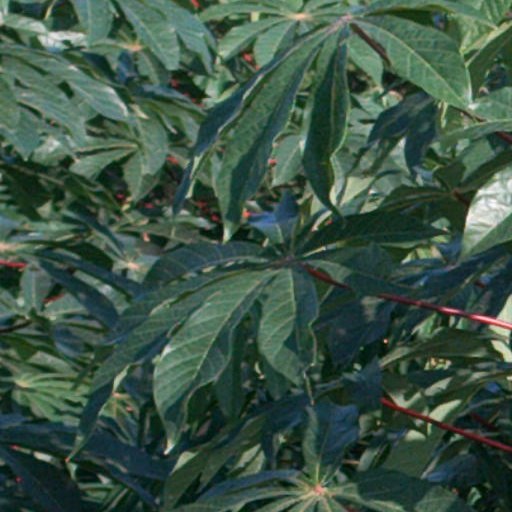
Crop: cassava